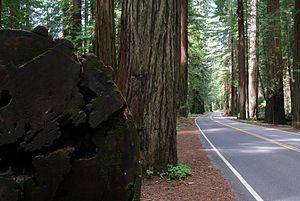
Liste des parcs d'État de la Californie aux États-Unis d'Amérique par ordre alphabétique. Ils sont gérés par le California Department of Parks and Recreation.
Le Redwood Empire est une région de Californie qui s’étire de San Francisco jusqu'à l’État de l’Oregon. Elle est composée de huit comtés faisant front à l’océan Pacifique ou à la baie de San Francisco. Cette région forestière, qui s’étend jusqu'à 80 km à l’intérieur des terres, est plantée de séquoias géants pouvant atteindre 110 m de haut. La région empiète sur la région Wine Country.
Le parc d'État de Humboldt Redwoods est une réserve naturelle située dans le comté de Humboldt, au nord de la Californie. Il préserve une importante forêt de séquoias, dont la forêt Rockefeller, la plus grande forêt de séquoias côtiers contiguë du monde.